Firmanzah

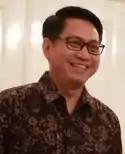

At the age of 32 years he became dean of the Faculty of Economics, University of Indonesia, for the period 2009–2013. Firmanzah was elected as dean on 14 April 2008, making him the youngest dean of the University of Indonesia ever. He published more than 20 journal articles and several books.